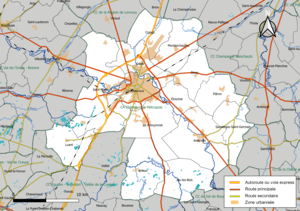
Carte de l'intercommunalité Châteauroux Métropole, département de l'Indre, France. Composition au 1er janvier 2019.
Châteauroux Métropole est une communauté d’agglomération française, située dans le département de l'Indre, en région Centre-Val de Loire.